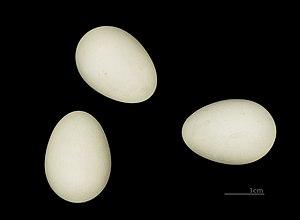
Le Martinet pâle, Apus pallidus, est une espèce d'oiseaux de la famille des Apodidae.